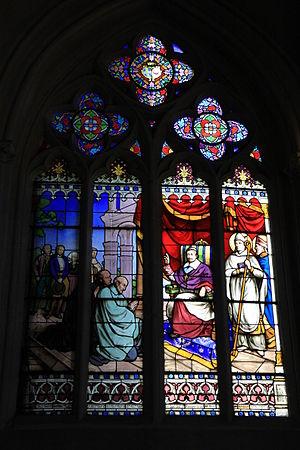
René du Louët de Coëtjunval, connu aussi sous le nom d’abbé de Kerguilliau, est un ecclésiastique français, évêque de Cornouaille.